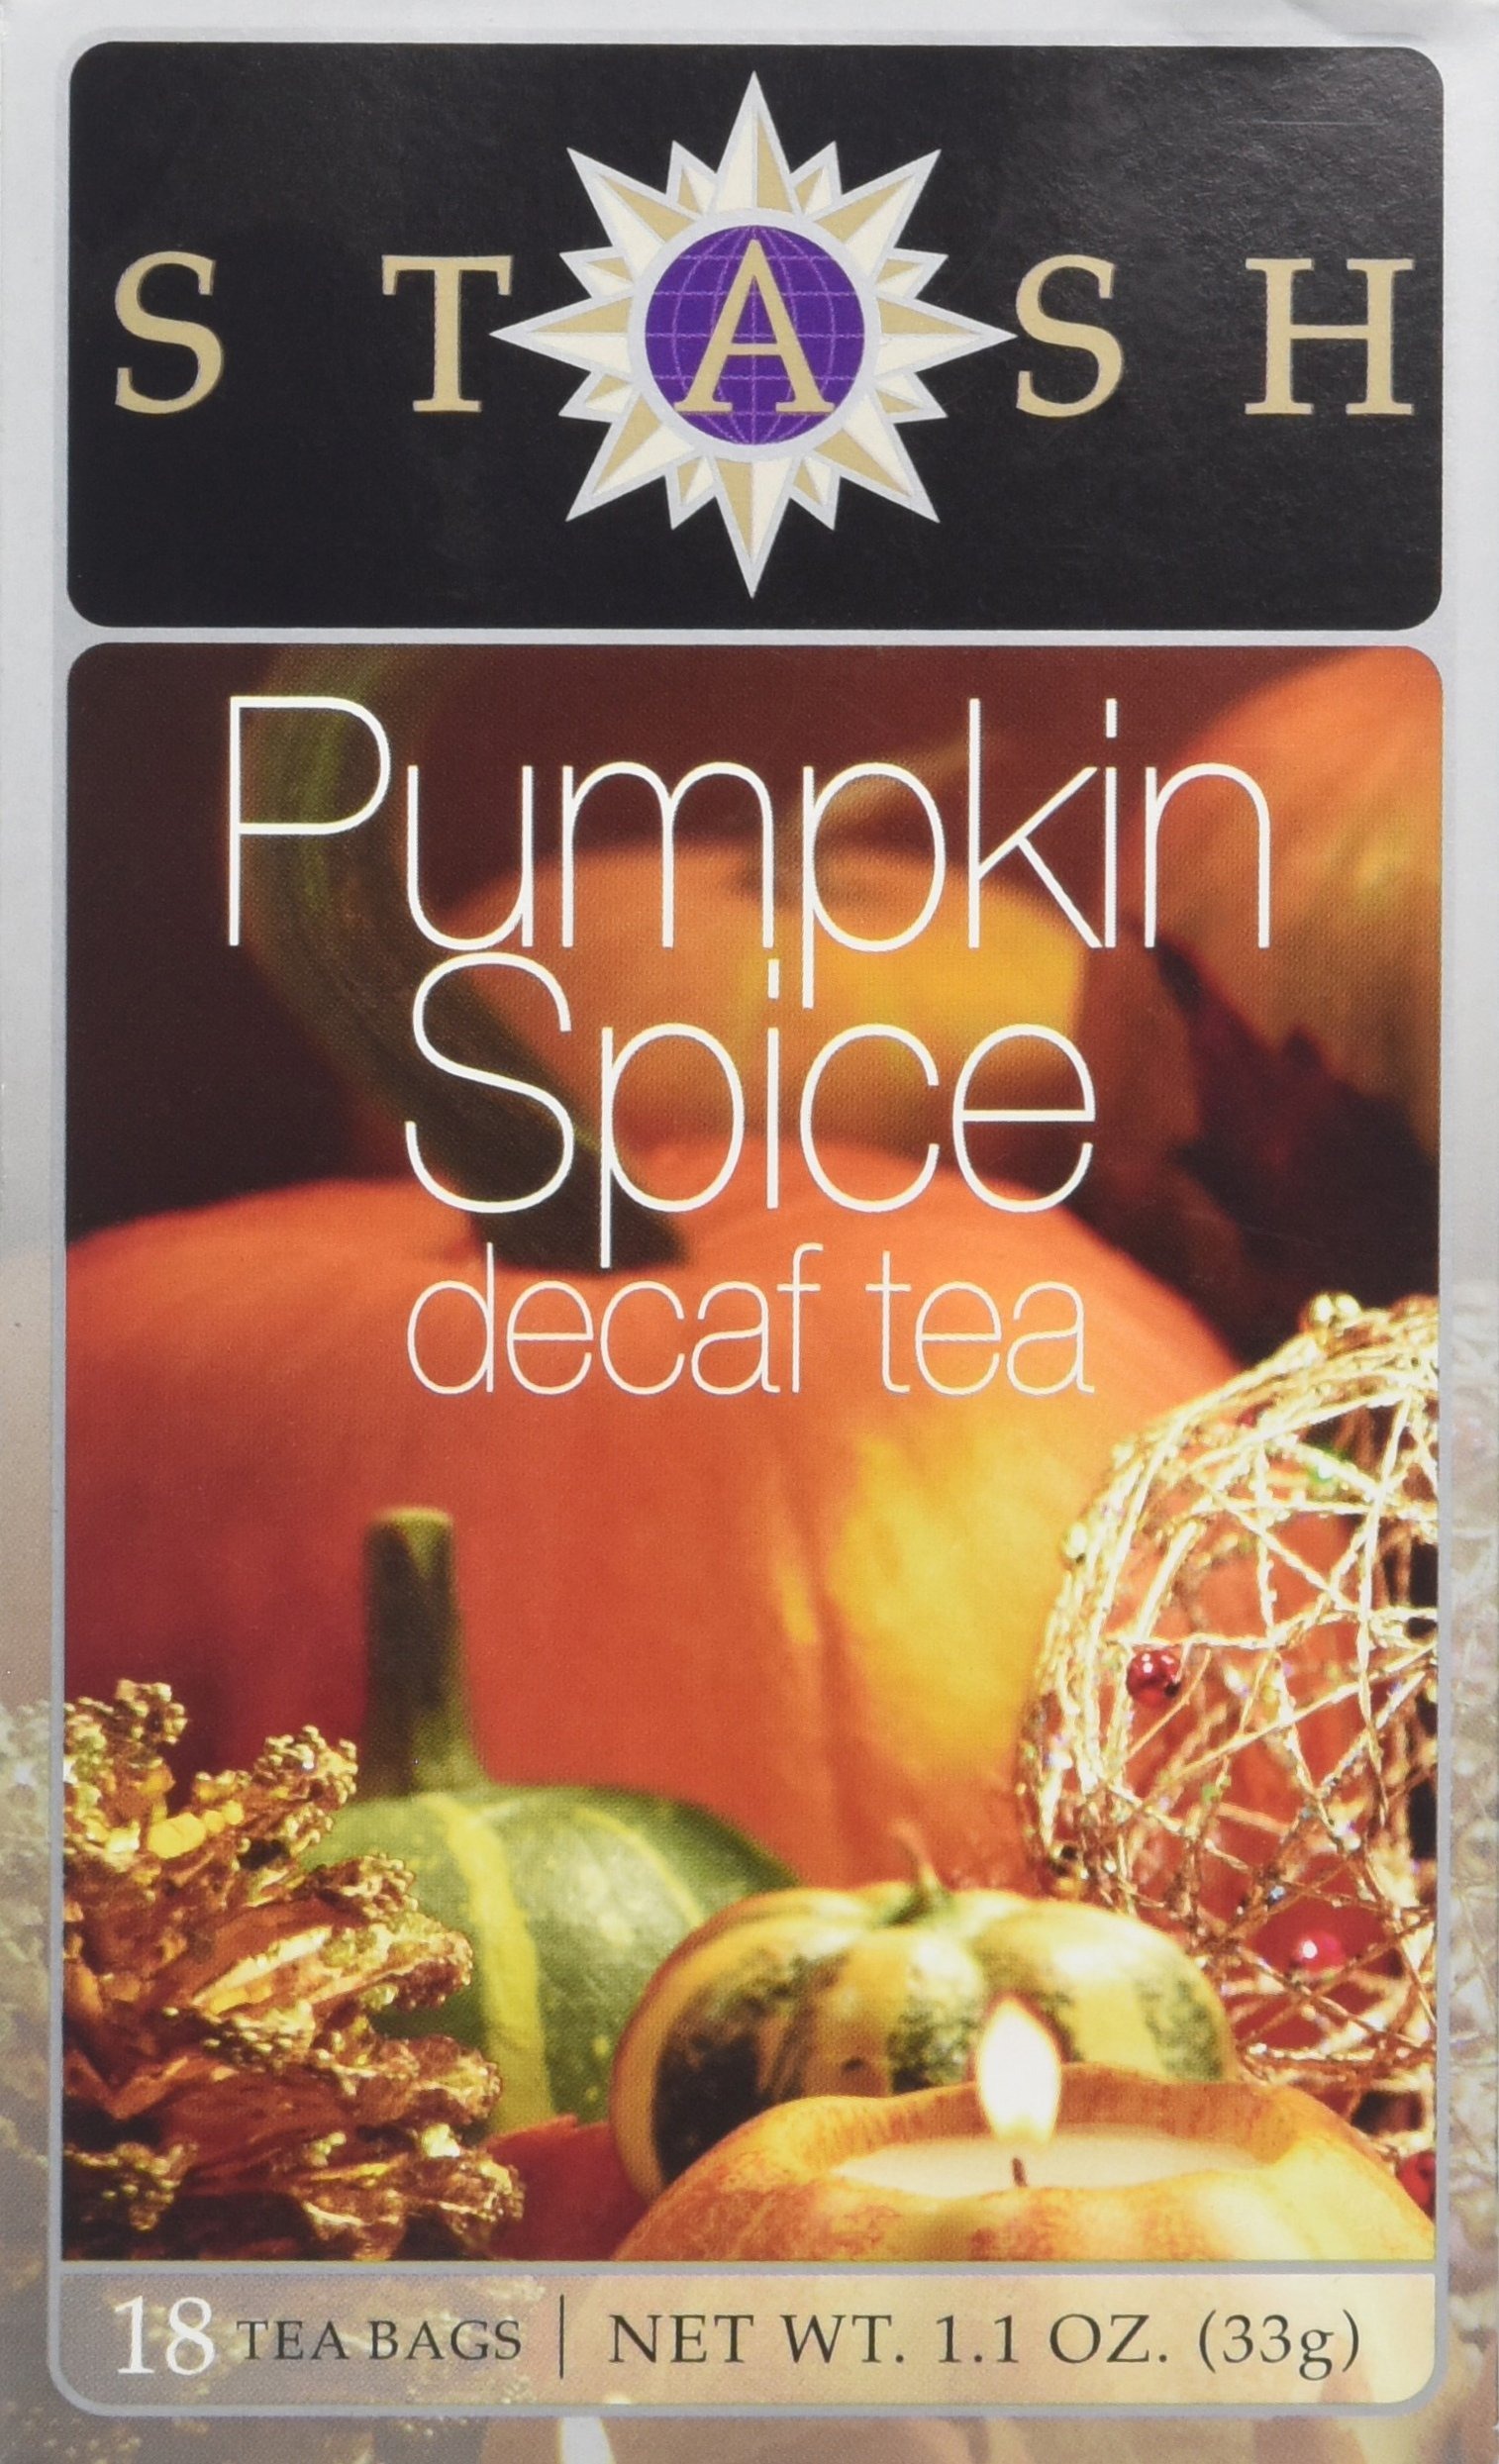
Item Name: Stash Tea 18 Piece Decaffeinated Tea, Pumpkin Spice
Bullet Point: DECAF PUMPKIN SPICE TEA 18 Count This festive holiday tea imparts the appeal of a tasty pumpkin pie.
Value: 1.0
Unit: count

Price: 10.59